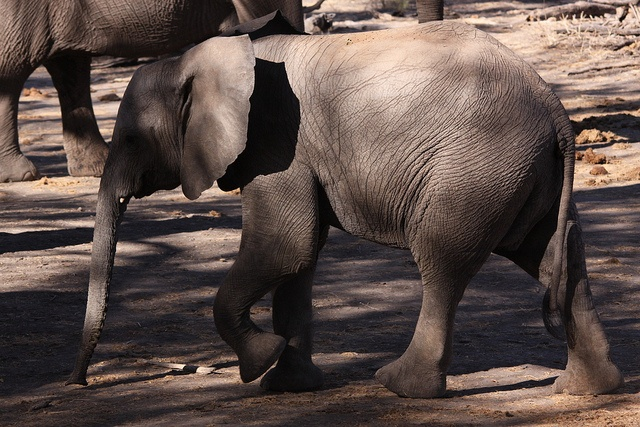
Two young elephants walk on an open field
A young elephant walking on a dirt floor.
Two young elephants walk around their natural habitat.
A young elephant that is walking near other elephants.
A large elephant standing on top of a dirt road.